Earl of Desmond

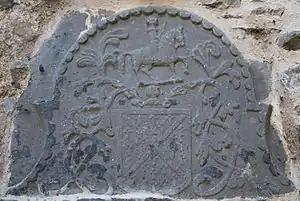
Relief of coat of arms of the FitzGerald of Desmond (showing the saltire) in Buttevant Friary

The coat of arms of the Geraldine Earls of Desmond, blazoned "ermine a saltire gules", where the ermine tincture is a mark of cadency relative to the senior Kildare branch of the Geraldines (whose arms are more simply blazoned "argent, a saltire gules"). The crest shows a man in armour on horseback, facing to the right.